Zakarpattia Oblast

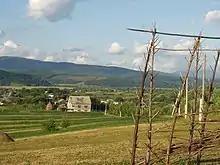
Scenic view of Turja Pasika village, north of Mukachevo

Transcaparthian voters supported Volodymyr Zelensky for president of Ukraine at the 2019 elections.